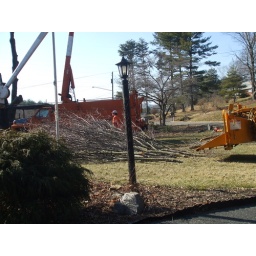
This one guy on the ground and one in the tree are the two that worked on the tree.